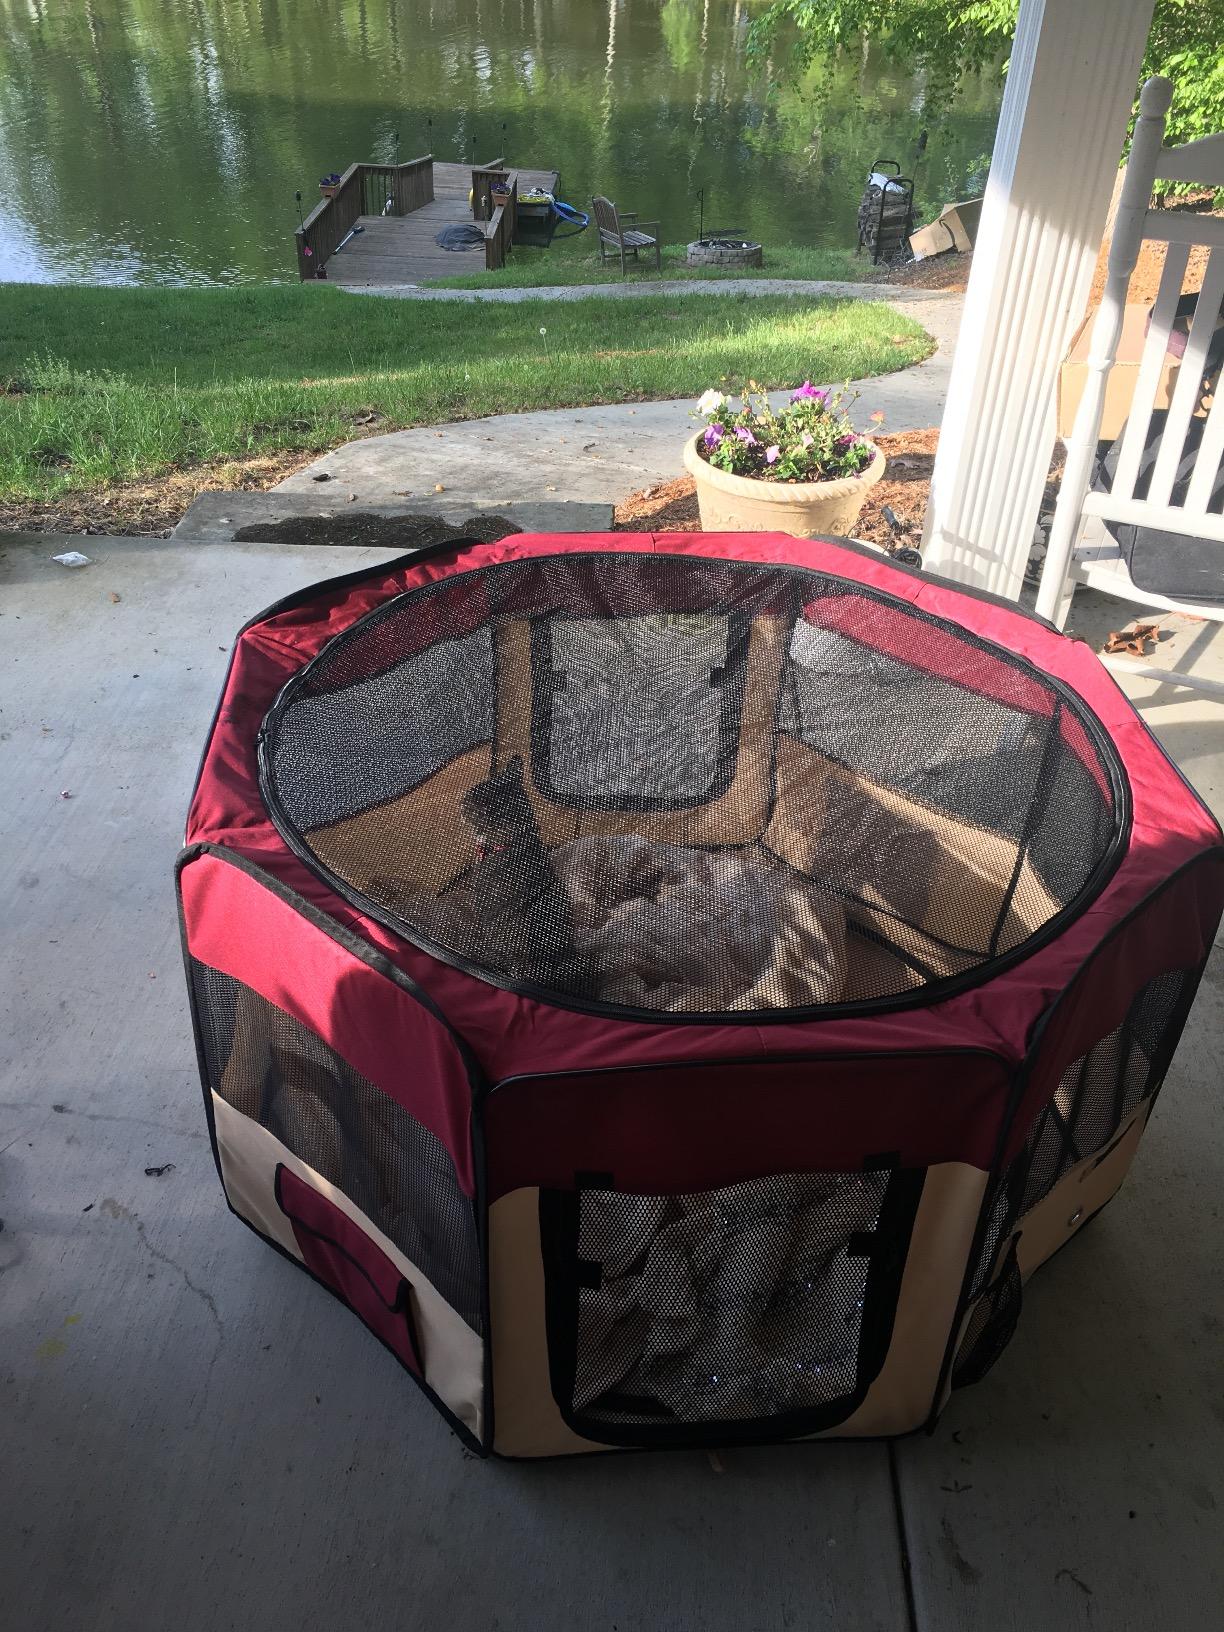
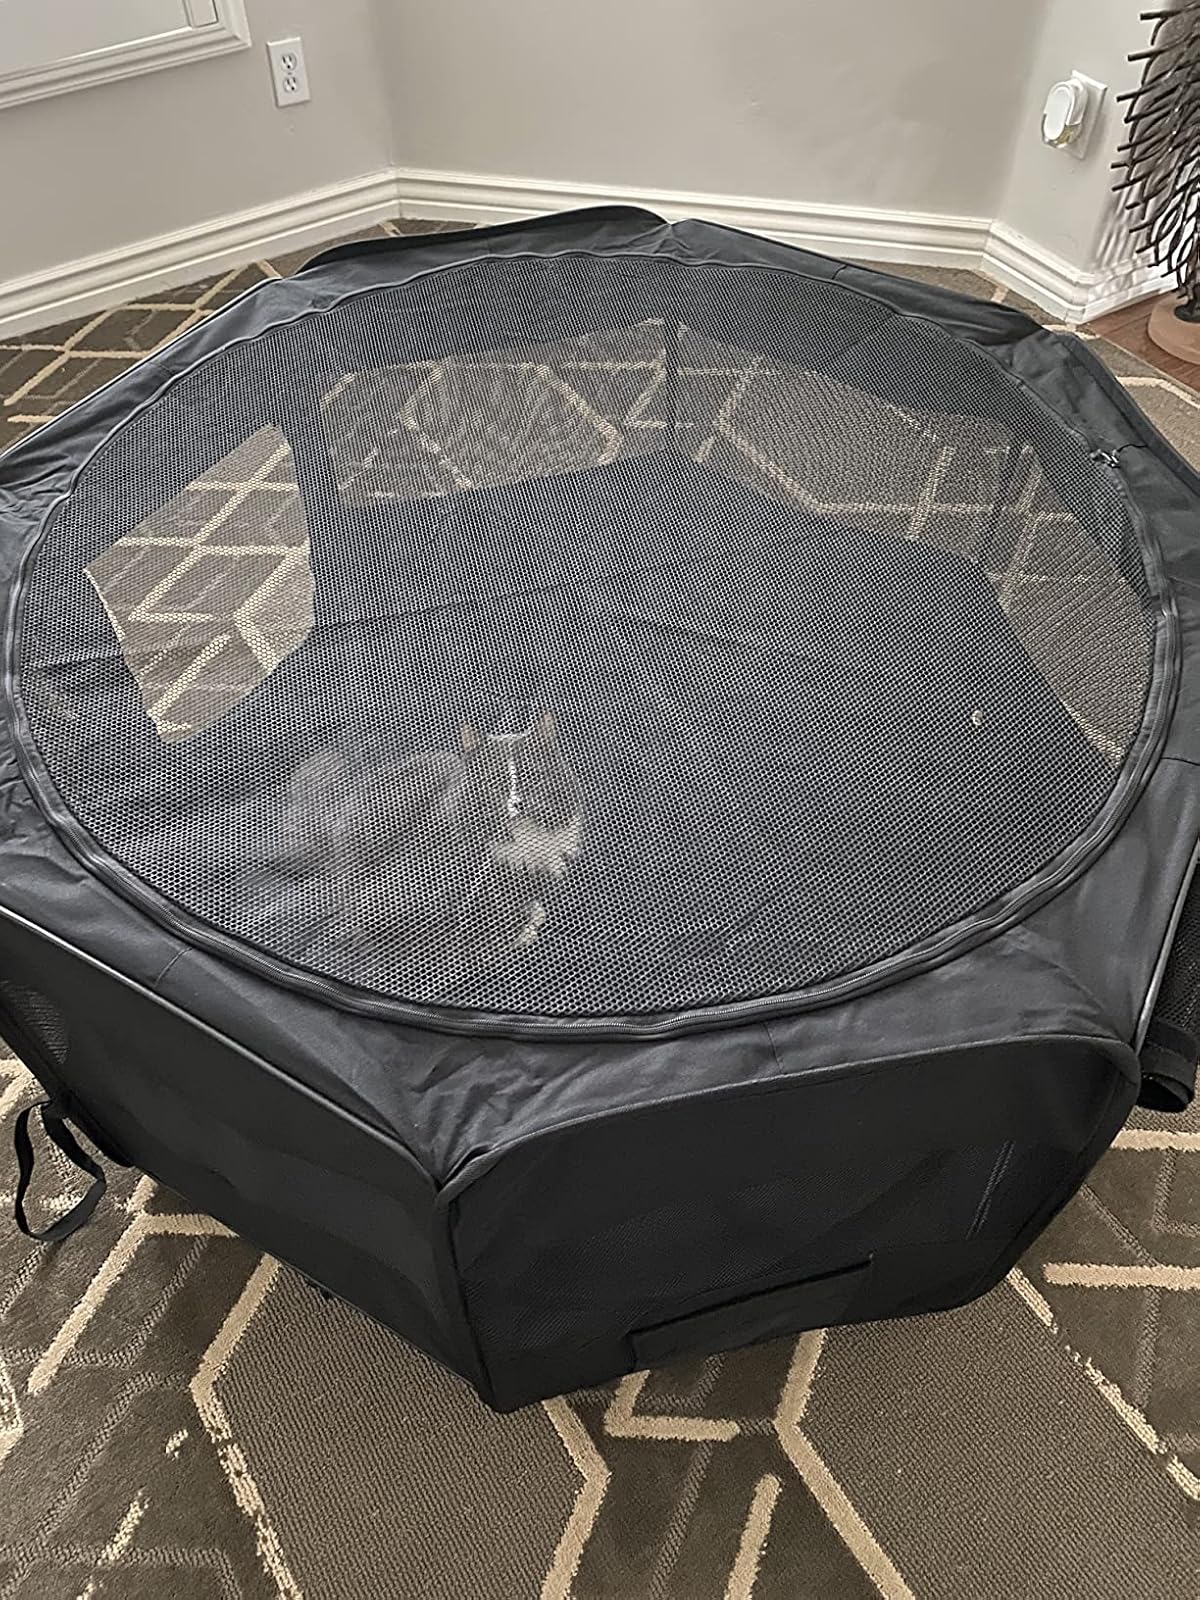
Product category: items_kennel
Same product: no